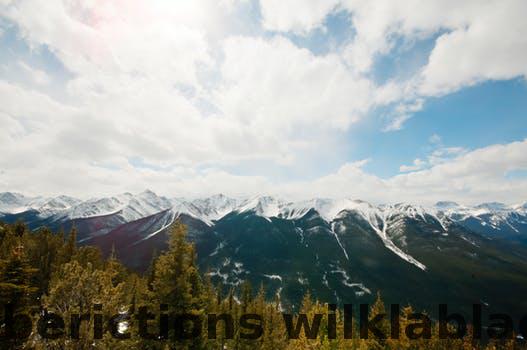
Label: Watermark